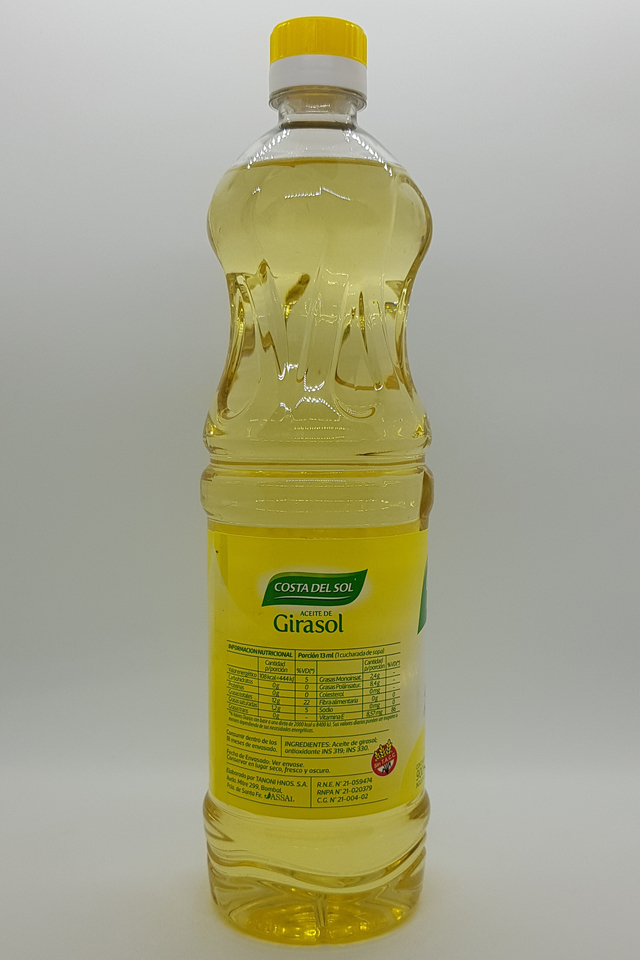
Label: plastic